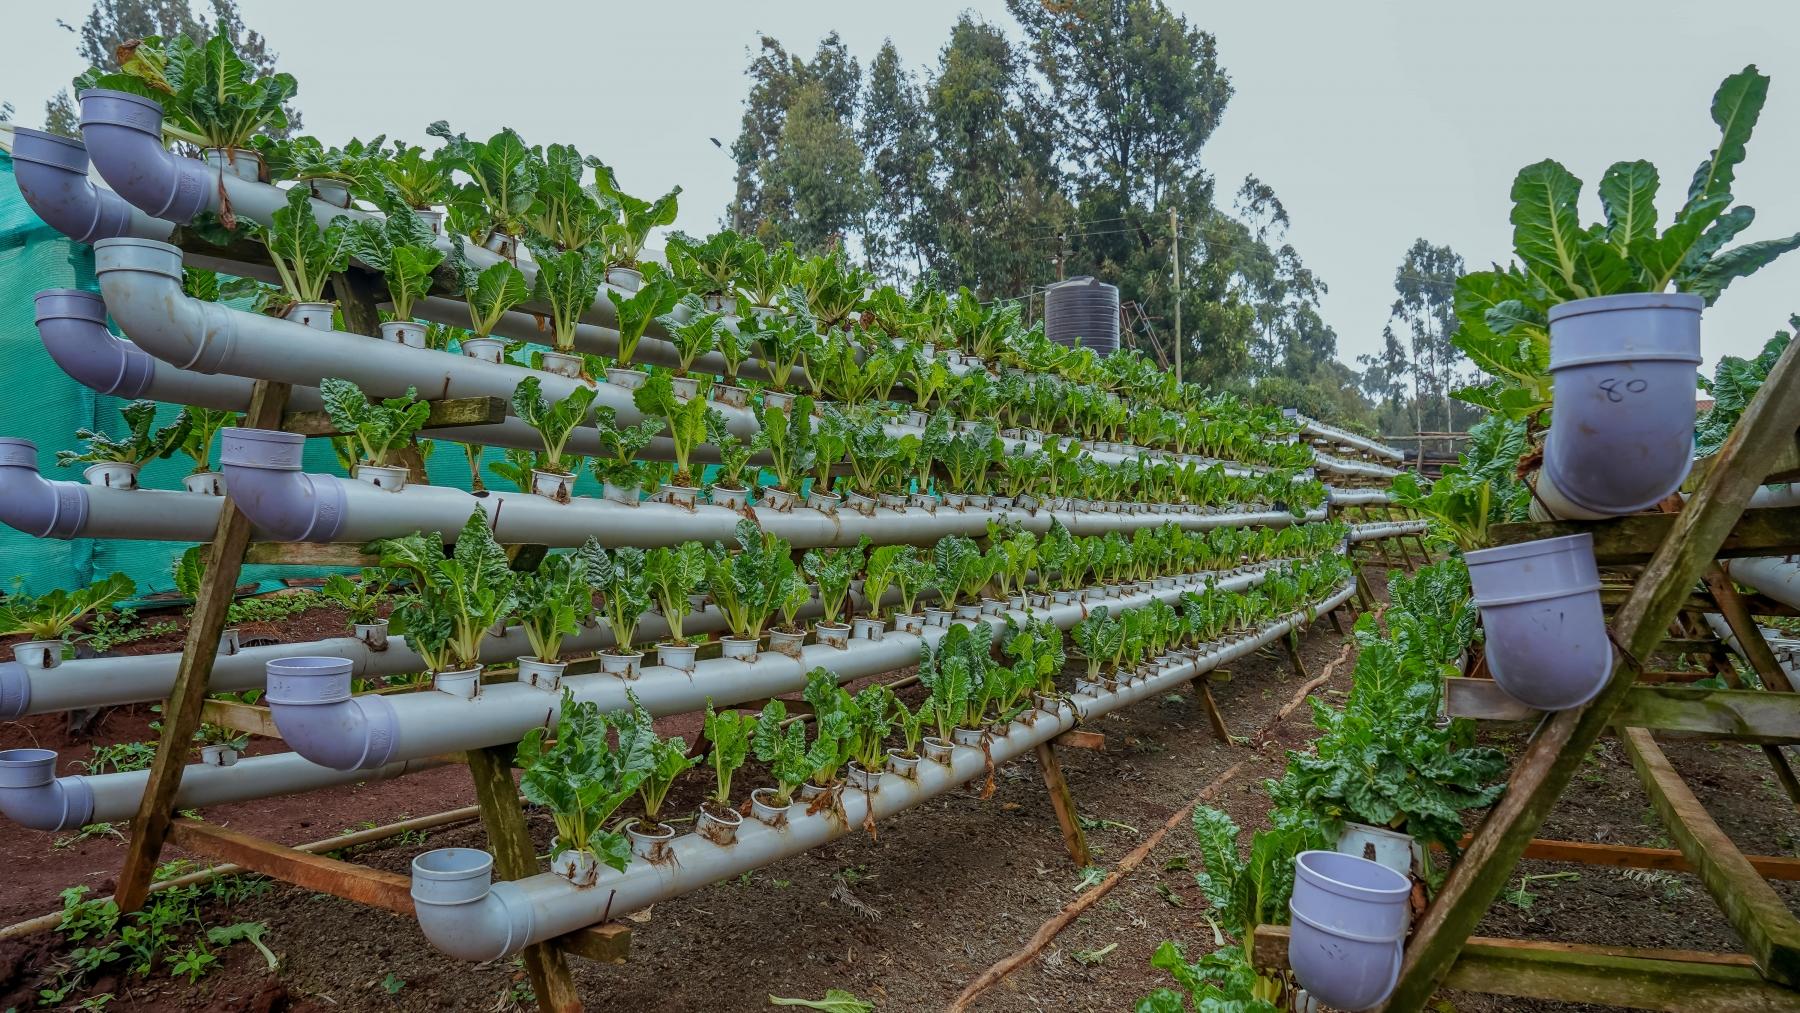
Mfumo wa kilimo wa haidroponiki, unaonekana kutumika katika upandishaji wa mboga za aina ya kabeji na sukuma wiki.Mboga hizi zimenawiri maana rangi yake ni ya kijani kibichi.